Commentary about Julian Assange

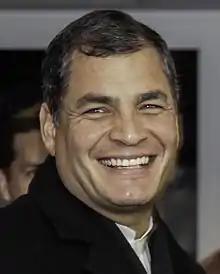
Ecuadorian President Rafael Correa

In his 2011 memoir "Inside WikiLeaks: My Time with Julian Assange at the World's Most Dangerous Website", Domscheit-Berg criticised Assange's character, his attitude towards women, and his handling of the "Collateral Murder" video clip. He wrote that Assange had lied to "The New Yorker" about decrypting the video clip, and had refused to reimburse WikiLeaks' staffers who worked on the project. Domscheit-Berg described Assange as "freethinking", "energetic" and "brilliant" as well as "paranoid", "power-obsessed" and "monomaniacal". In March 2011, Australian author Robert Manne wrote that Assange was "one of the best-known and most-respected human beings on earth". In September 2011, the Guardian, New York Times, El Pais, Der Spiegel, and Le Monde made a joint statement that they condemned and deplored the decision by Julian Assange to publish the unredacted state department cables and WikiLeaks insiders including Birgitta Jonsdottir criticised Assange's handling of the moral issue of the Afghan War Diary and "dictatorial tendencies" inside WikiLeaks. The New York Times reporters "came to think of Assange as smart and well-educated, extremely adept technologically, but arrogant, thin-skinned, conspiratorial and oddly credulous."